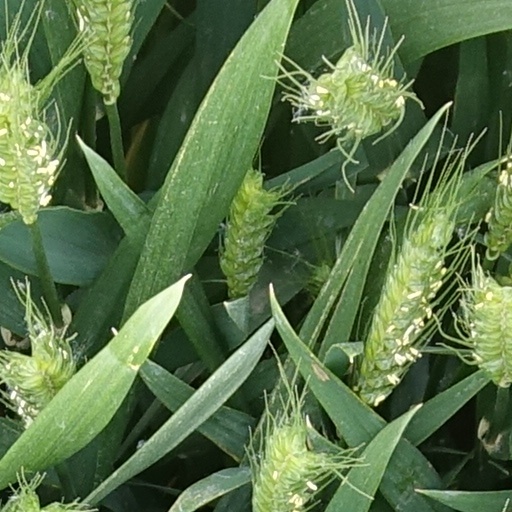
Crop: wheat